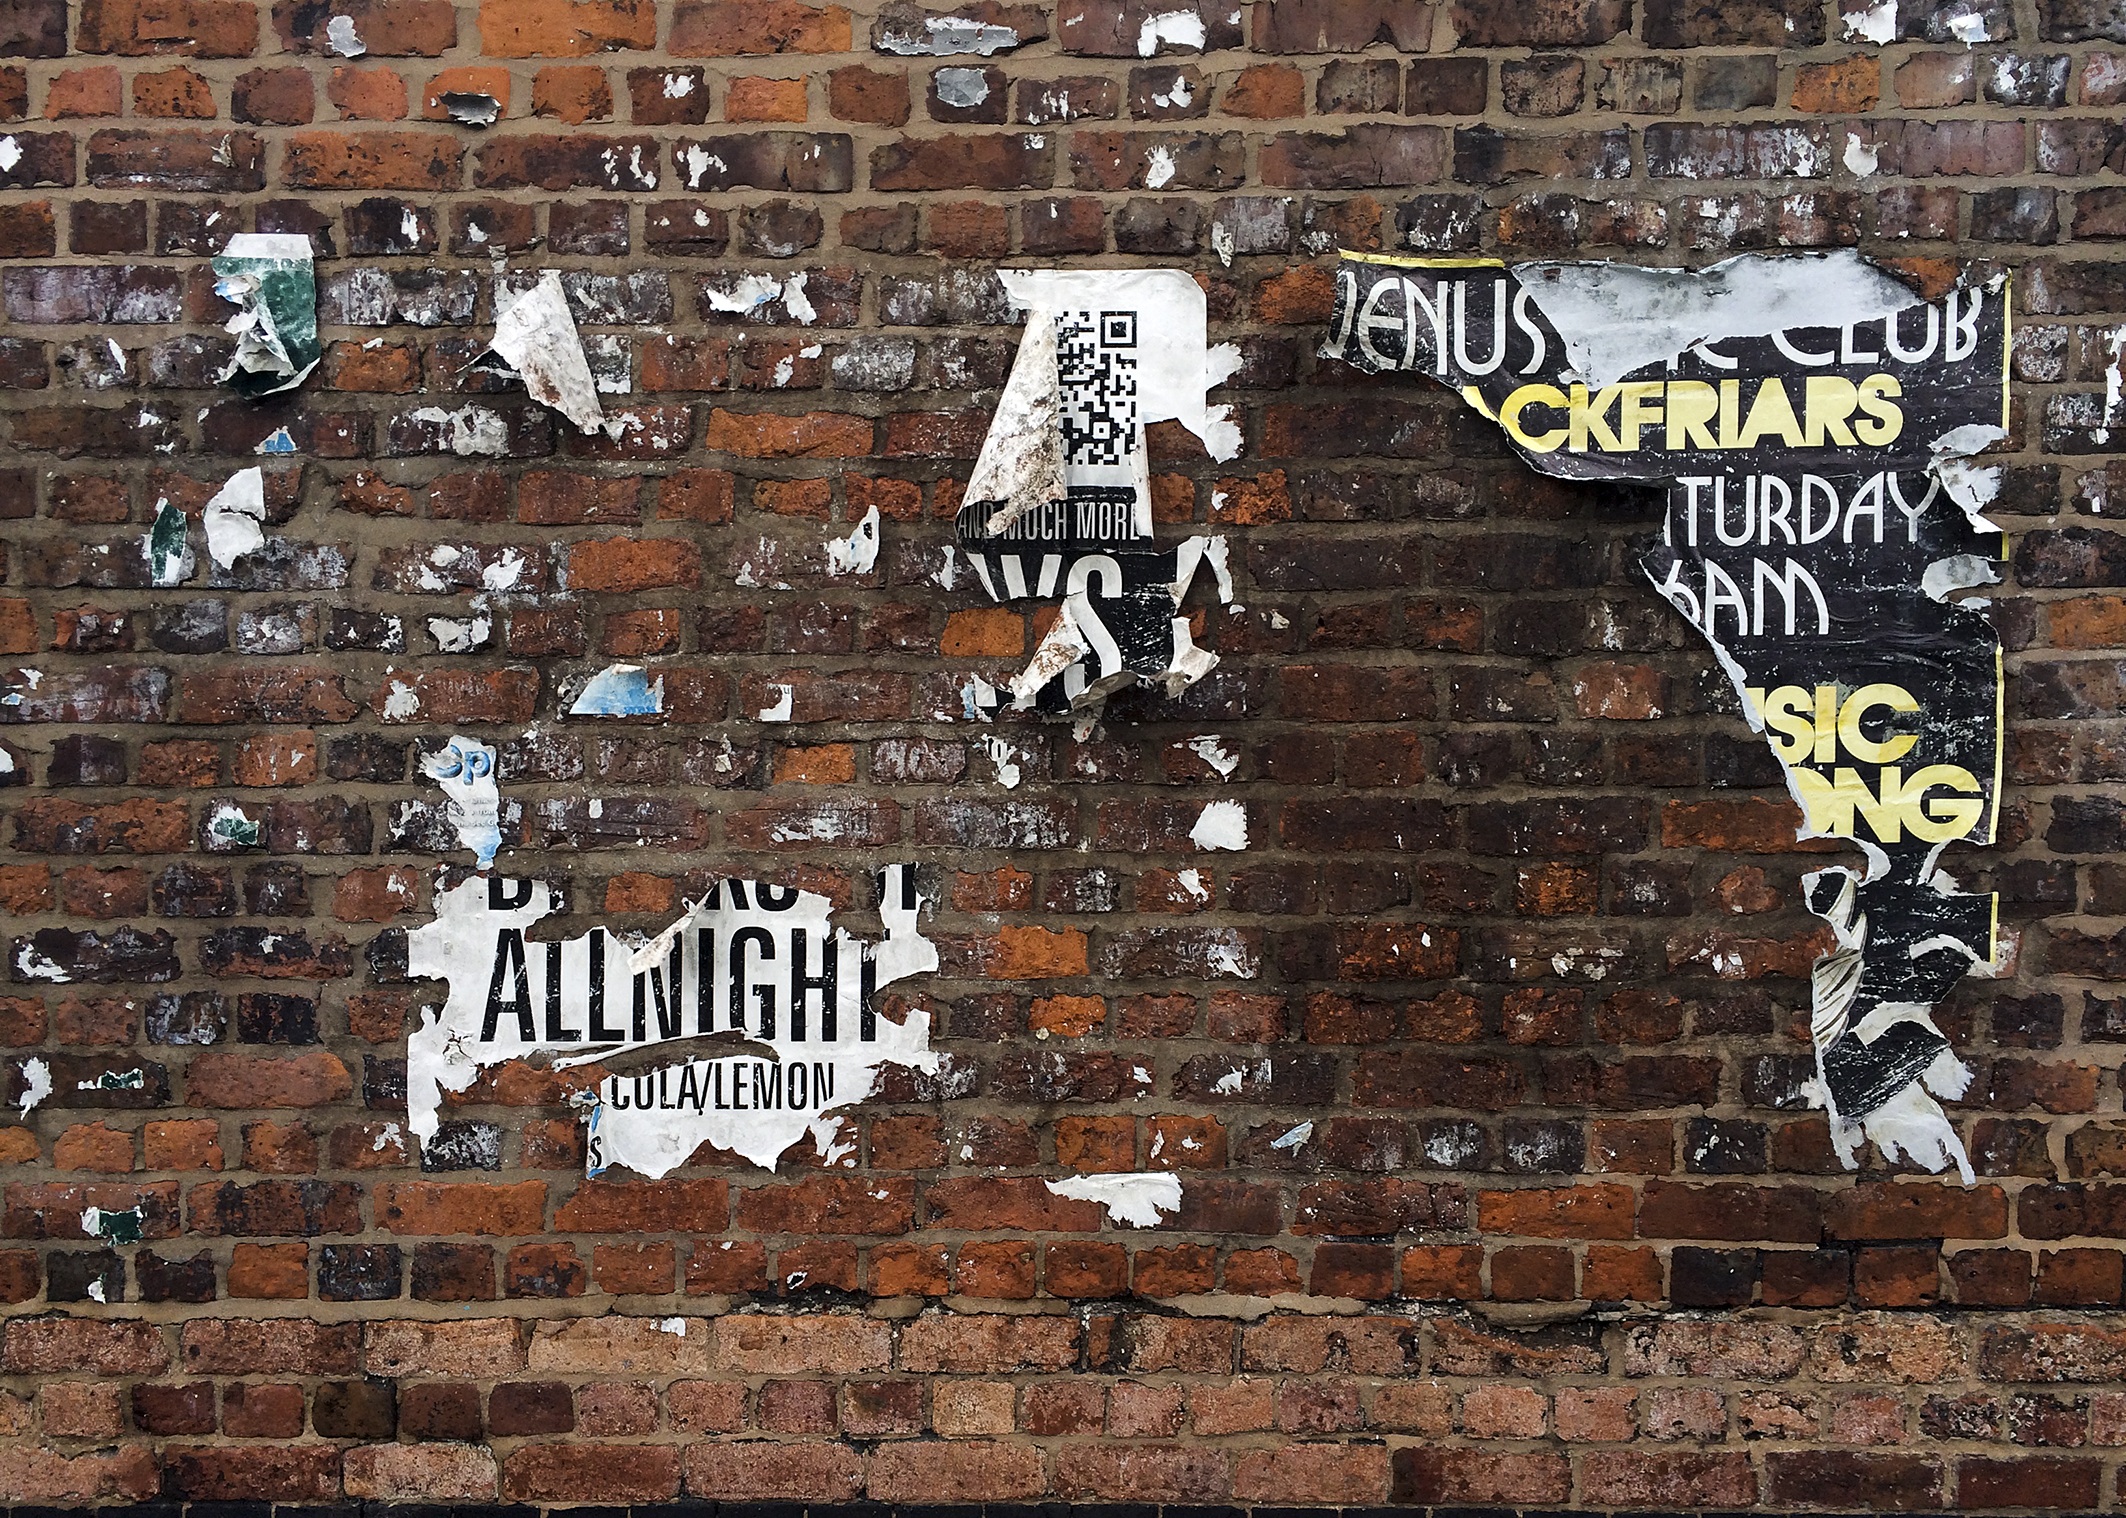
architecture, street, vintage, retro, house, texture, interior, number, building, old, home, urban, wall, dark, construction, pattern, red, space, brown, ancient, dirty, grunge, rough, brick, graffiti, material, concrete, surface, street art, weathered, block, art, cement, rusty, bricks, mural, poster, brickwork, backdrop, aged, solid, urban area